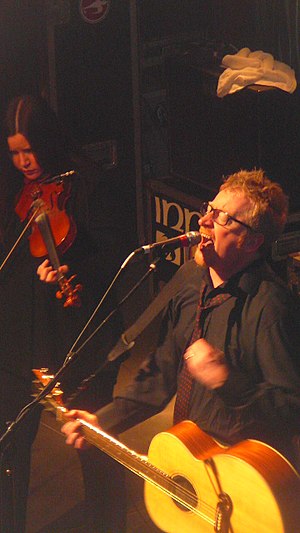
Dave King
Dave King og hans kone Bridget Regan der optræder sammen med Flogging Molly i 2010
"David ""Dave"" King er en irsk musiker og sangskriver fra Dublin.